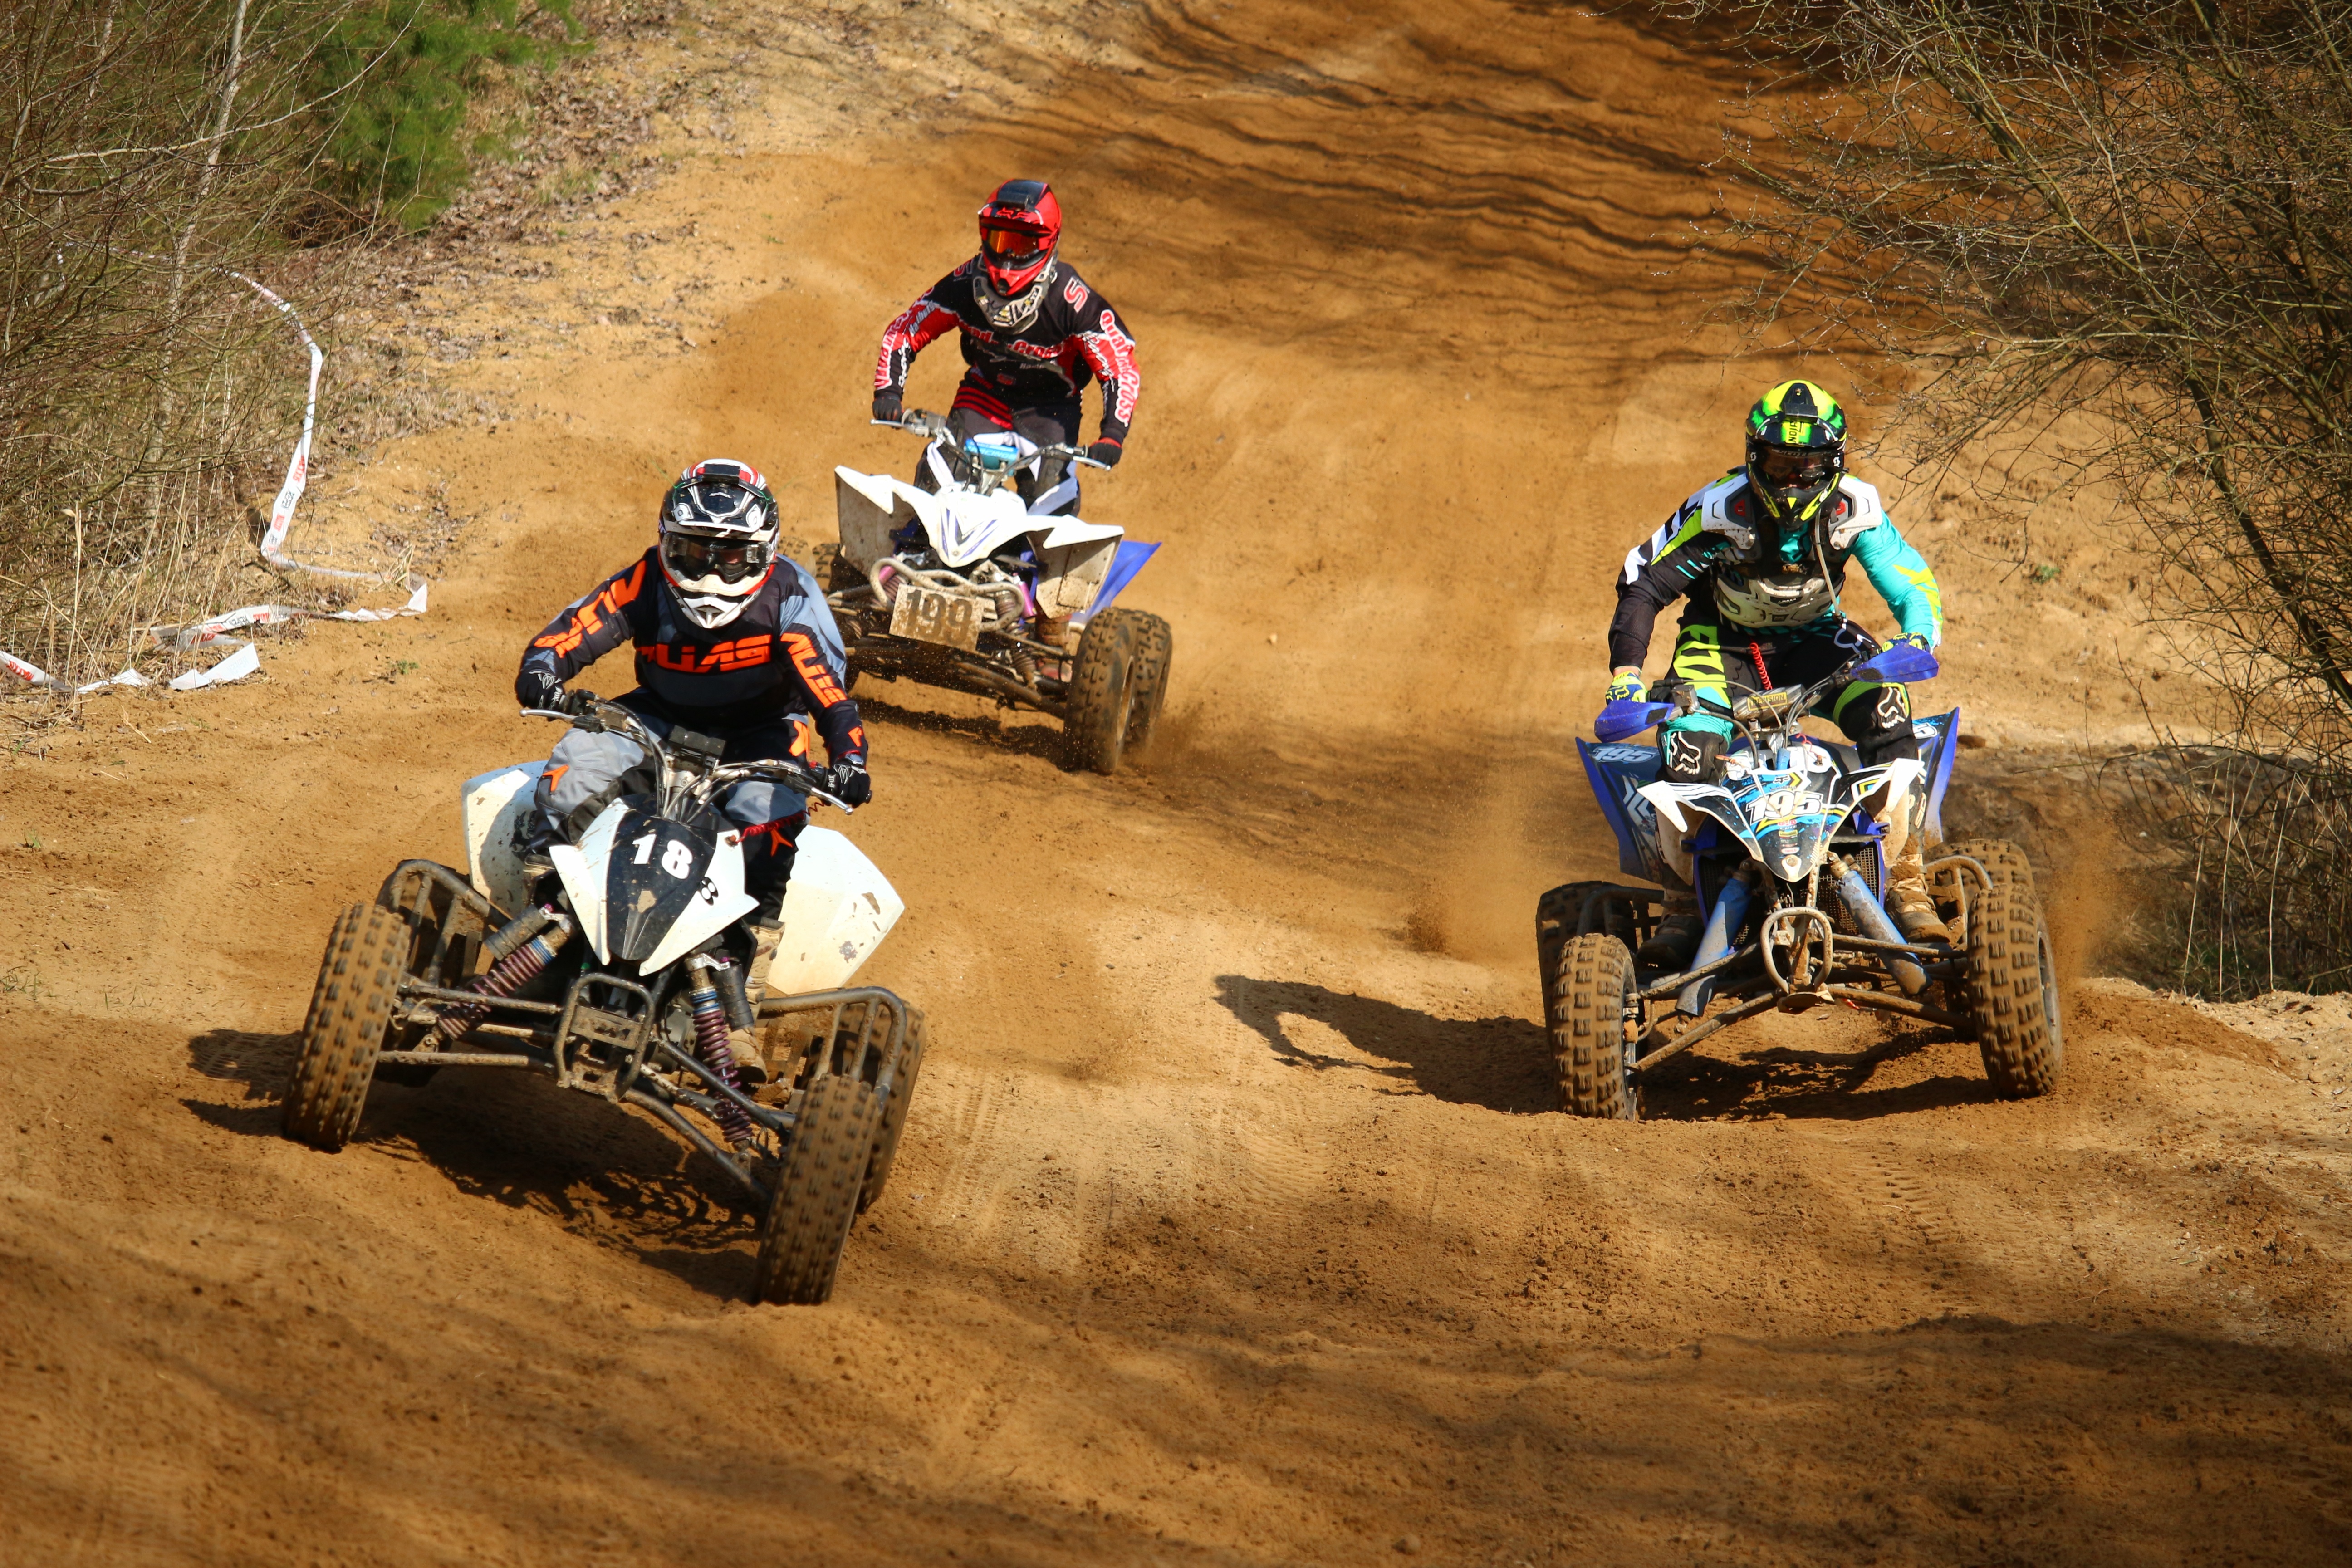
sand, vehicle, motorcycle, motocross, soil, cross, extreme sport, race, sports, racing, quad, motorsport, atv, screenshot, all terrain vehicle, motorcycle racing, off roading, endurocross, dirt track racing, off road racing